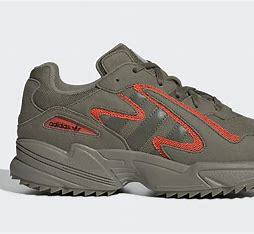
Brand: Adidas
Model: Yung 96 Chasm